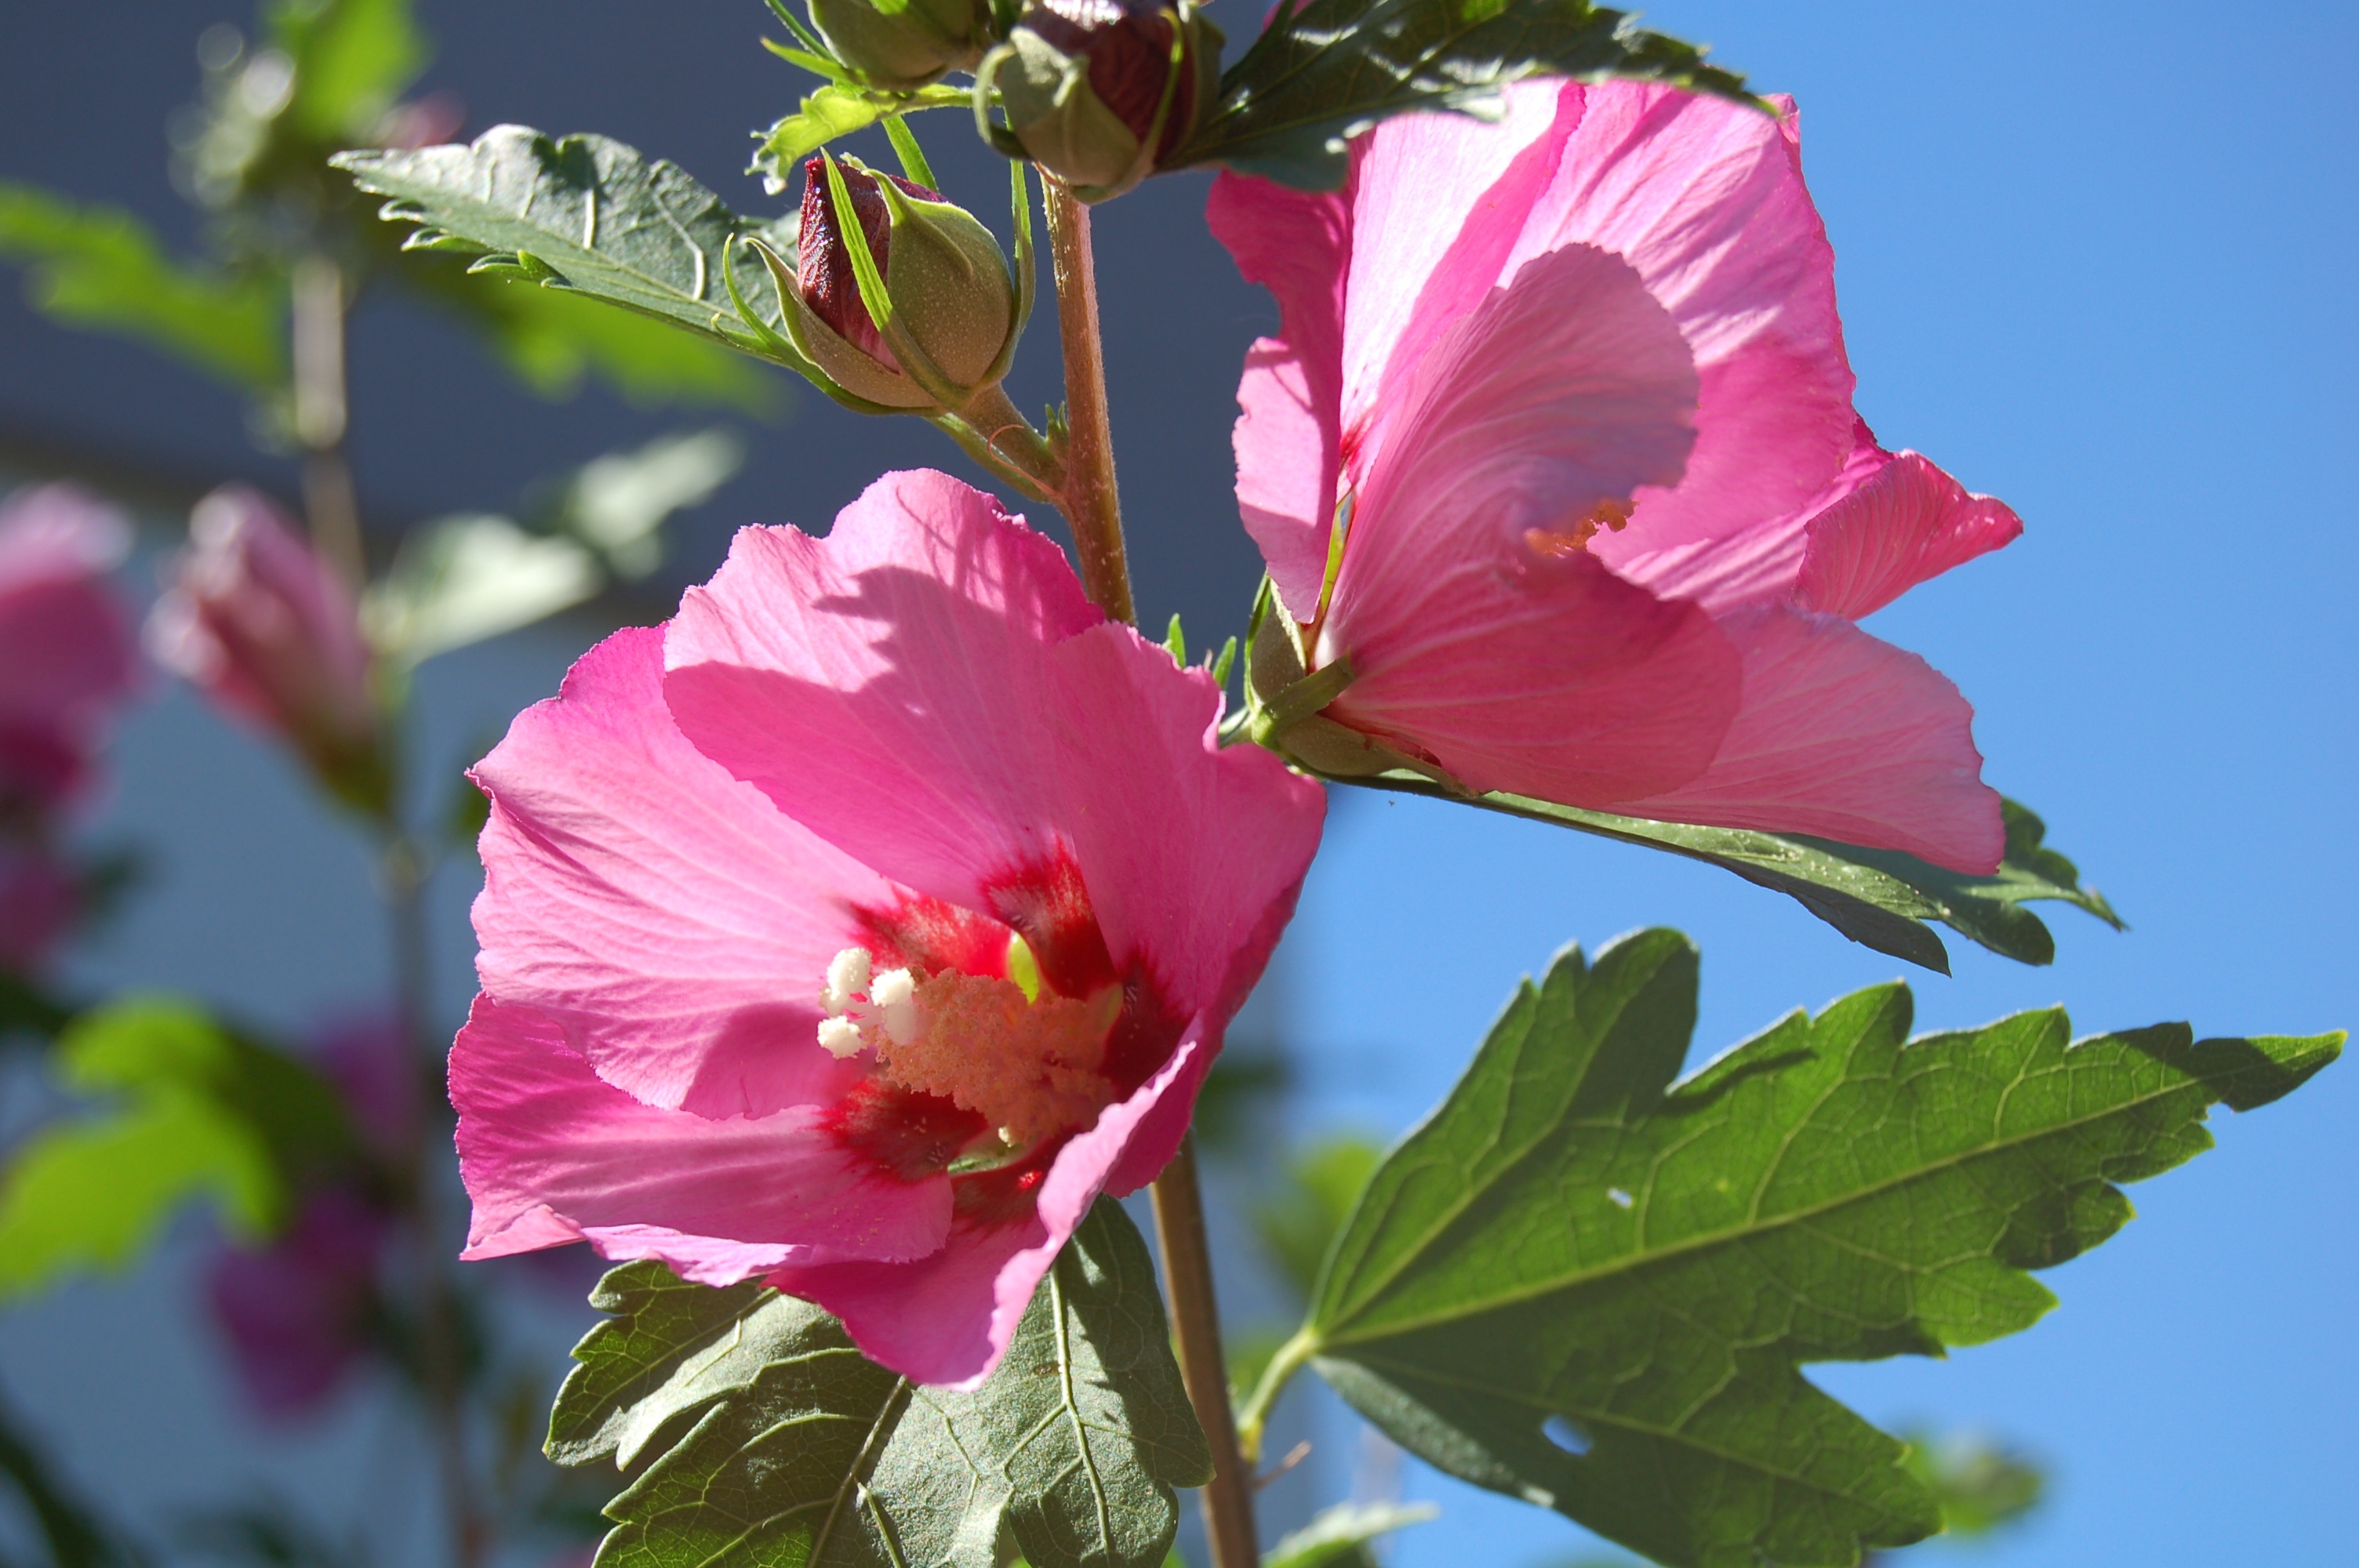
blossom, plant, flower, petal, summer, botany, pink, flora, hibiscus, malvales, hollyhocks, flowering plant, chinese hibiscus, annual plant, land plant, mallow family